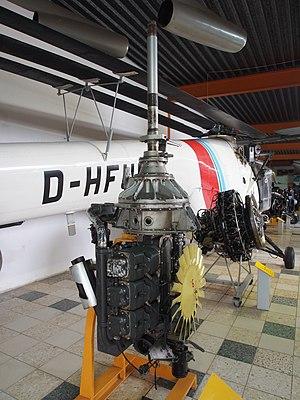
Un moteur à plat est un moteur à pistons dans lequel les cylindres et pistons sont sur un même plan et disposés de part et d'autre du vilebrequin. Il existe deux types de moteurs à plat : les moteur boxer et moteur en V à 180°.